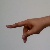
The image shows a hand gesture representing the letter 'P' in Indian Sign Language.